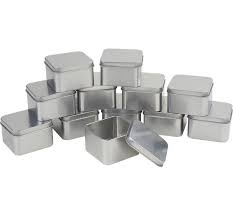
Waste category: metal